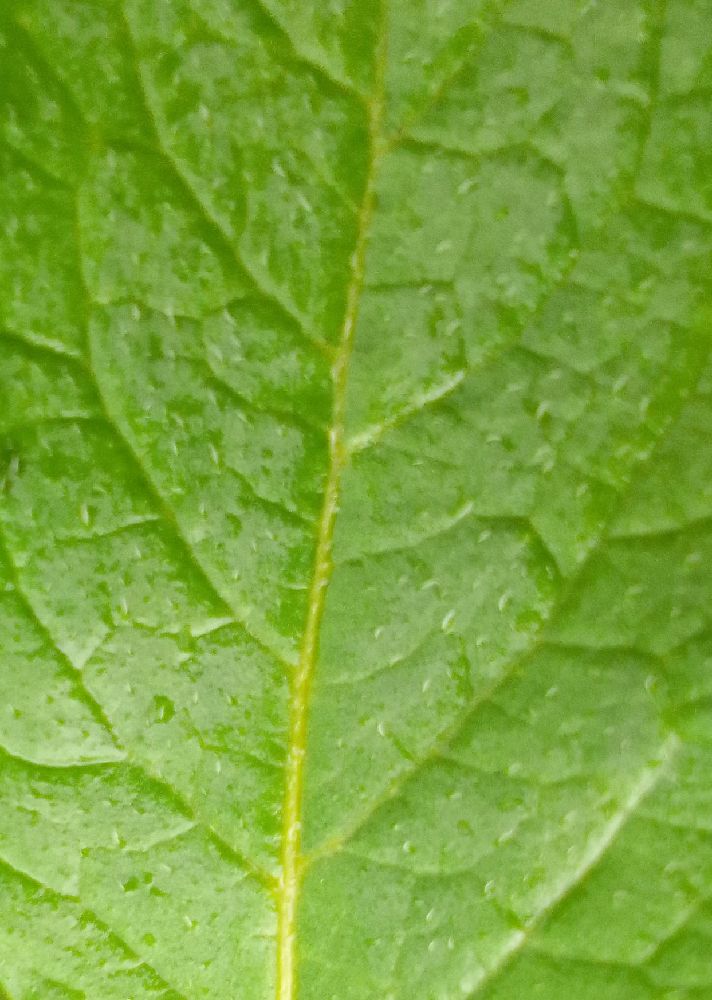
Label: Healthy